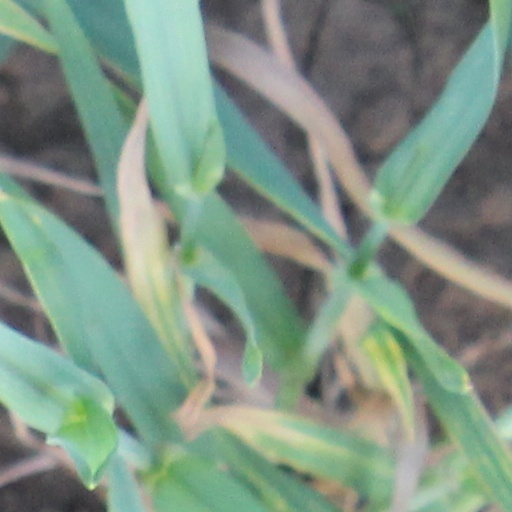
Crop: wheat